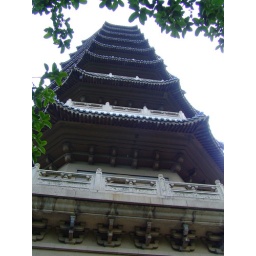
in china,there is a tower or higher building in the suburb of every big city,where we can see all of the city!